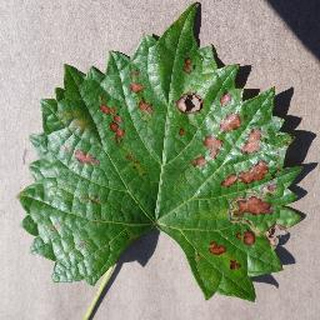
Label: grape_esca_black_measles